A. C. Shanmugam

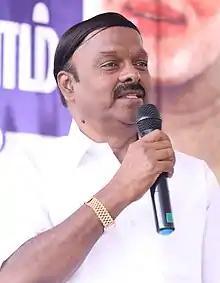
A. C. Shanmugam giving a speech

A. C. Shanmugam is the founder and president of the Puthiya Needhi Katchi, a caste-based political party for the Thuluva Vellalar caste in Tamil Nadu, India. He was elected to the Lok Sabha from Vellore constituency as an AIADMK candidate in the 1984 election.